All Souls College, Oxford

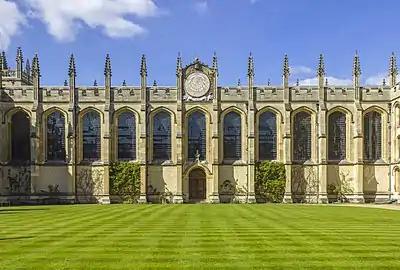
All Souls College Library, showing Wren's sundial over the central door

The All Souls College Library (formerly known as the Codrington Library) was founded through a 1710 bequest from Christopher Codrington (1668–1710), a fellow of the college and a wealthy slave and sugar plantation owner. Codrington was an undergraduate at Oxford and later became colonial governor of the Leeward Islands. Christopher Codrington was born in Barbados, and amassed a fortune from his sugar plantation in the West Indies.